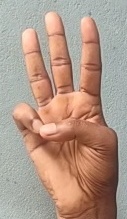
ASL sign: 6